Szarajówka massacre

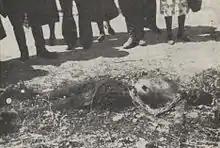
The body of one of the massacre's victims

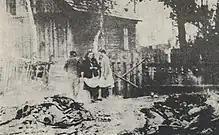
The ruins of Szarajówka

On the morning of May 18, 1943, a punitive expedition composed of German gendarmes and members of the Ukrainian Auxiliary Police from Biłgoraj and Tarnogród arrived in Szarajówka. Around 9:00 a.m., villagers noticed the village was encircled, sparking panic among them. Soon after, the Germans and Ukrainians entered the village, forcing residents out of their homes and gathering them in the square opposite farmer Saniak's farm. Initially, women and children were treated with some leniency, while men endured harsh interrogations in attempts to extract information about Polish partisans. Several individuals suffered severe beatings, rendering them unable to walk to the execution site unaided. Meanwhile, the assailants looted livestock and valuable belongings from the farms.